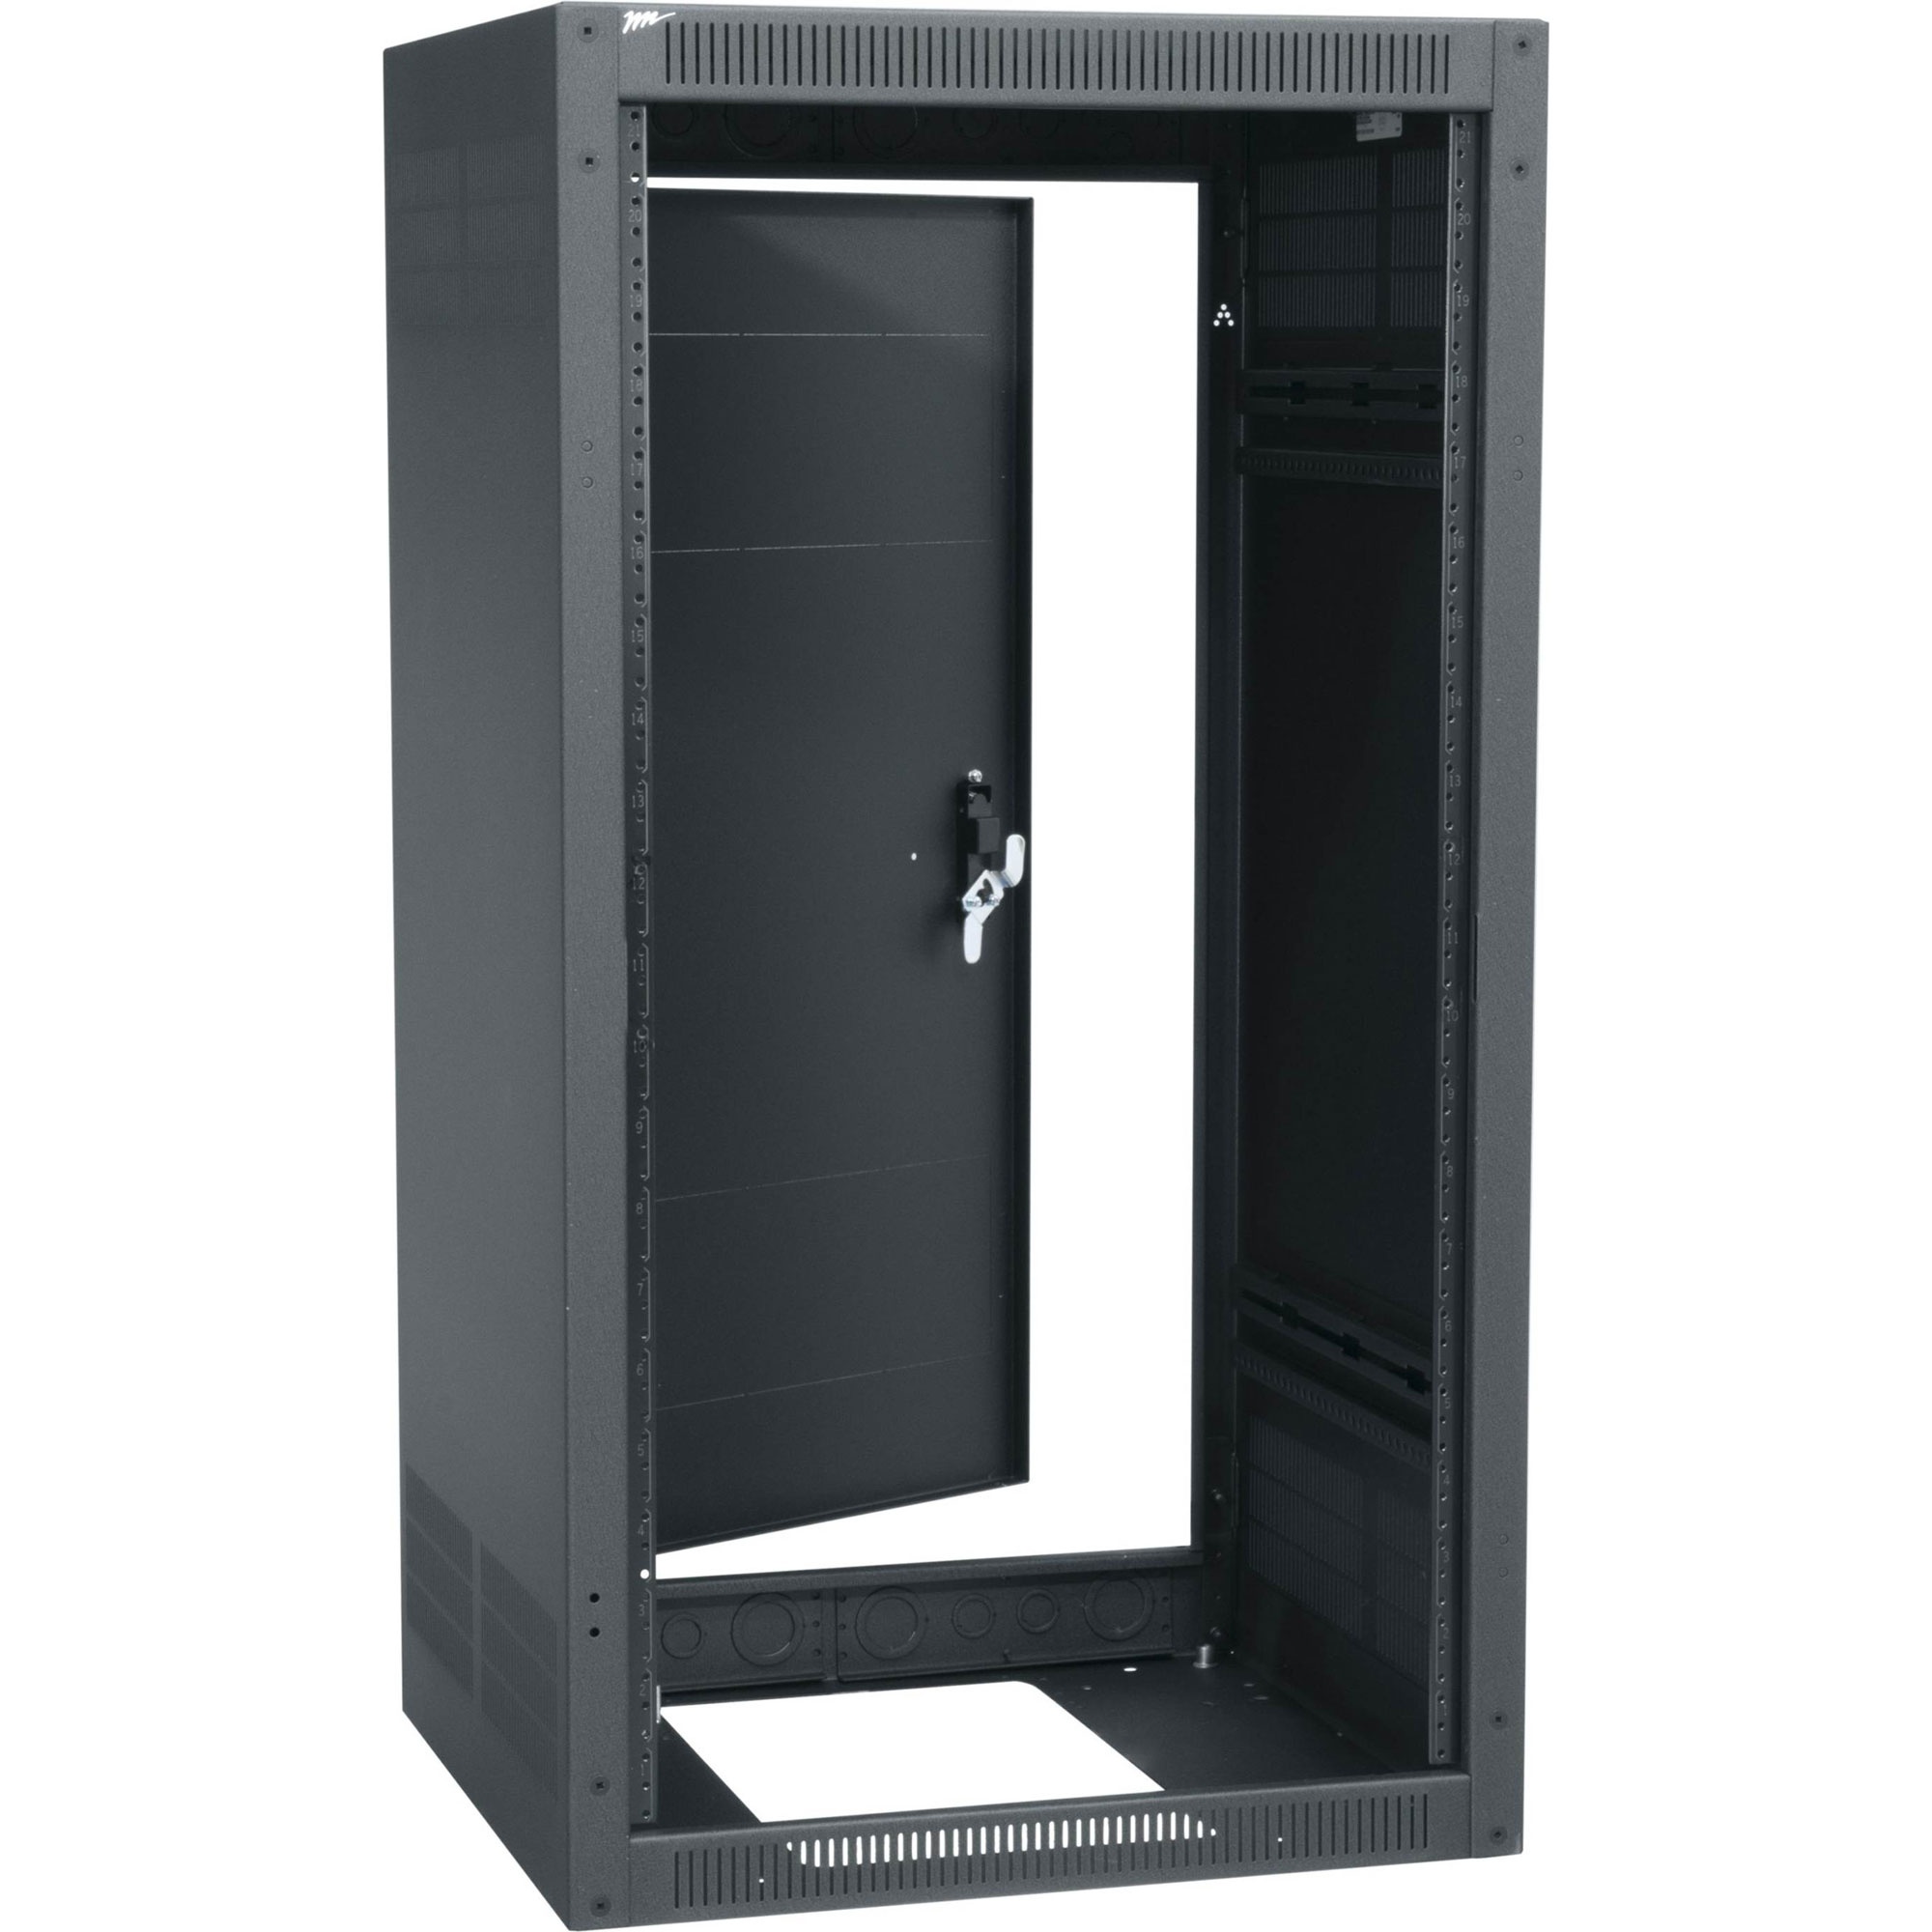
Middle Atlantic ERK-2125 Stand Alone Rack with Rear Door 21U
21 Space (36-3/4"), 25" Deep Stand Alone Rack with Rear Door, Black Finish This Middle Atlantic ERK 19" Stand-Alone Enclosure ERK-2125 is a fully welded steel rack with 21U capacity designed to hold 19" wide equipment. Its steel frame and 1/8" thick, structural-steel, internal braces provide a weight capacity of up to 2,500 lb. This enclosure is also seismic certified to protect up to 650 lb. of essential equipment when used in conjunction with ERK-Z4 brackets. This rack comes standard with (1) pair of 11-gauge threaded, 10-32 rackrails with EIA spacing and labeled rackspace increments. Electrical knockouts on rear plates (both top and bottom) can easily be removed to pass cables (includes 1/2", 3/4", 1" and 1-1/2" openings). The top plate additionally includes a UHF/VHF knockout. A large cable entry point is included in the bottom panel with grounding/bonding studs in the base. This model also features a solid top with fan knockouts. This enclosure system is gang-able, allowing you to expand your system at will by adding additional cabinets. And customization is a snap with practical accessories to meet your exact needs, such as optional rear rackrails and a vented door. This model is UL Listed in the United States and Canada. Features: Solid Construction All-steel construction and structural-steel braces guarantee exceptional strength and years of use. Seismic Certified Protects up to 650 lbs. of essential equipment when used in conjunction with ERK-Z4 brackets. No-Clog, Rack-Rail Threads All rack rails finished in durable "e-coat" to prevent clogged threads. Industry-Standard Design Rackrail is labeled in EIA standard rackspace increments allowing for easy equipment alignment. Customization Pick and choose from Middle Atlantic's wide range of accessories to customize and expand your rack system. Pre-Installed Washers Pre-installed washers on all 10-32 threaded rackscrews save installation time. Grounding/Bonding Studs Grounding/Bonding Studs have been provided to help you electrically ground and bond equipment, per NEBS and NEC standards. Free Layout & Specifications Software RackTools free layout and specification software included for effective system design help. Quality Guaranteed Limited Lifetime Warranty to Original Purchaser Specifications: General Info finish: Textured Black Powder Coat UL Standards Tested: UL2416 Listing Agencies/Third Party Information ASC E: 7-10 RoHS: Yes Greenguard: Yes UL Listing No: E173107 Seismic Rating: Yes Dimensions Usable Depth: 23.47 Usable Height: 36.875 Capacity Weight U S: 10000 Depth U S: 25 Height U S: 40.875 Width U S: 22 Primary Package Weight U S: 115.79 Rack Units: 21 Technical Information Rackrail Type: 10-32 Seismic Load Capacity: 600 U L Load Capacity: 2500 Material: Steel Mounting: Horizontal
Brand: Middle Atlantic
Category: Electronics > Electronics Accessories > Computer Components > Computer Racks & Mounts